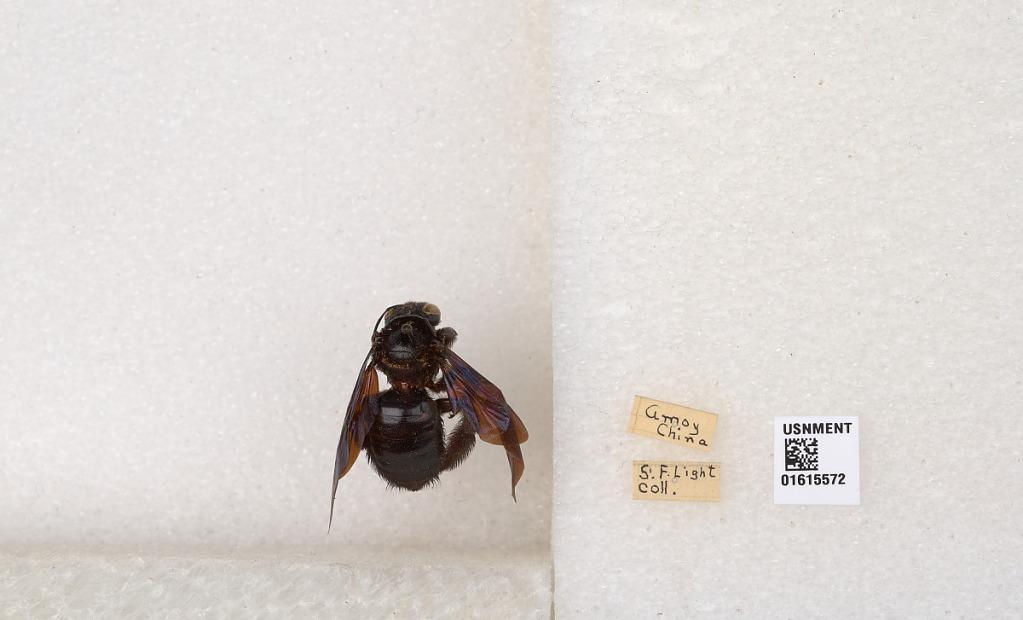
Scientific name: Xylocopa (Biluna) nasalis nasalis Westwood
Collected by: S. Light
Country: China
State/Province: Fujian
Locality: Amoy